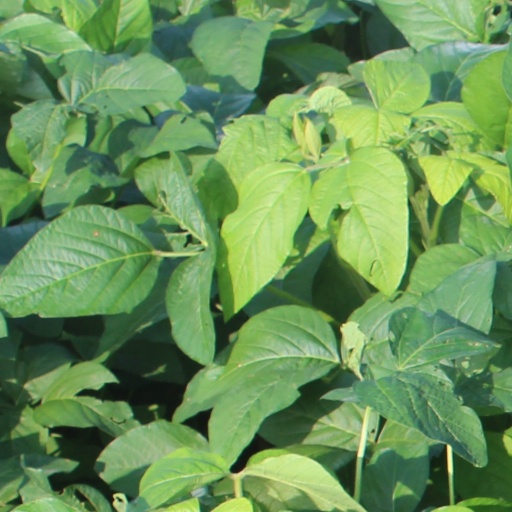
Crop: soybean